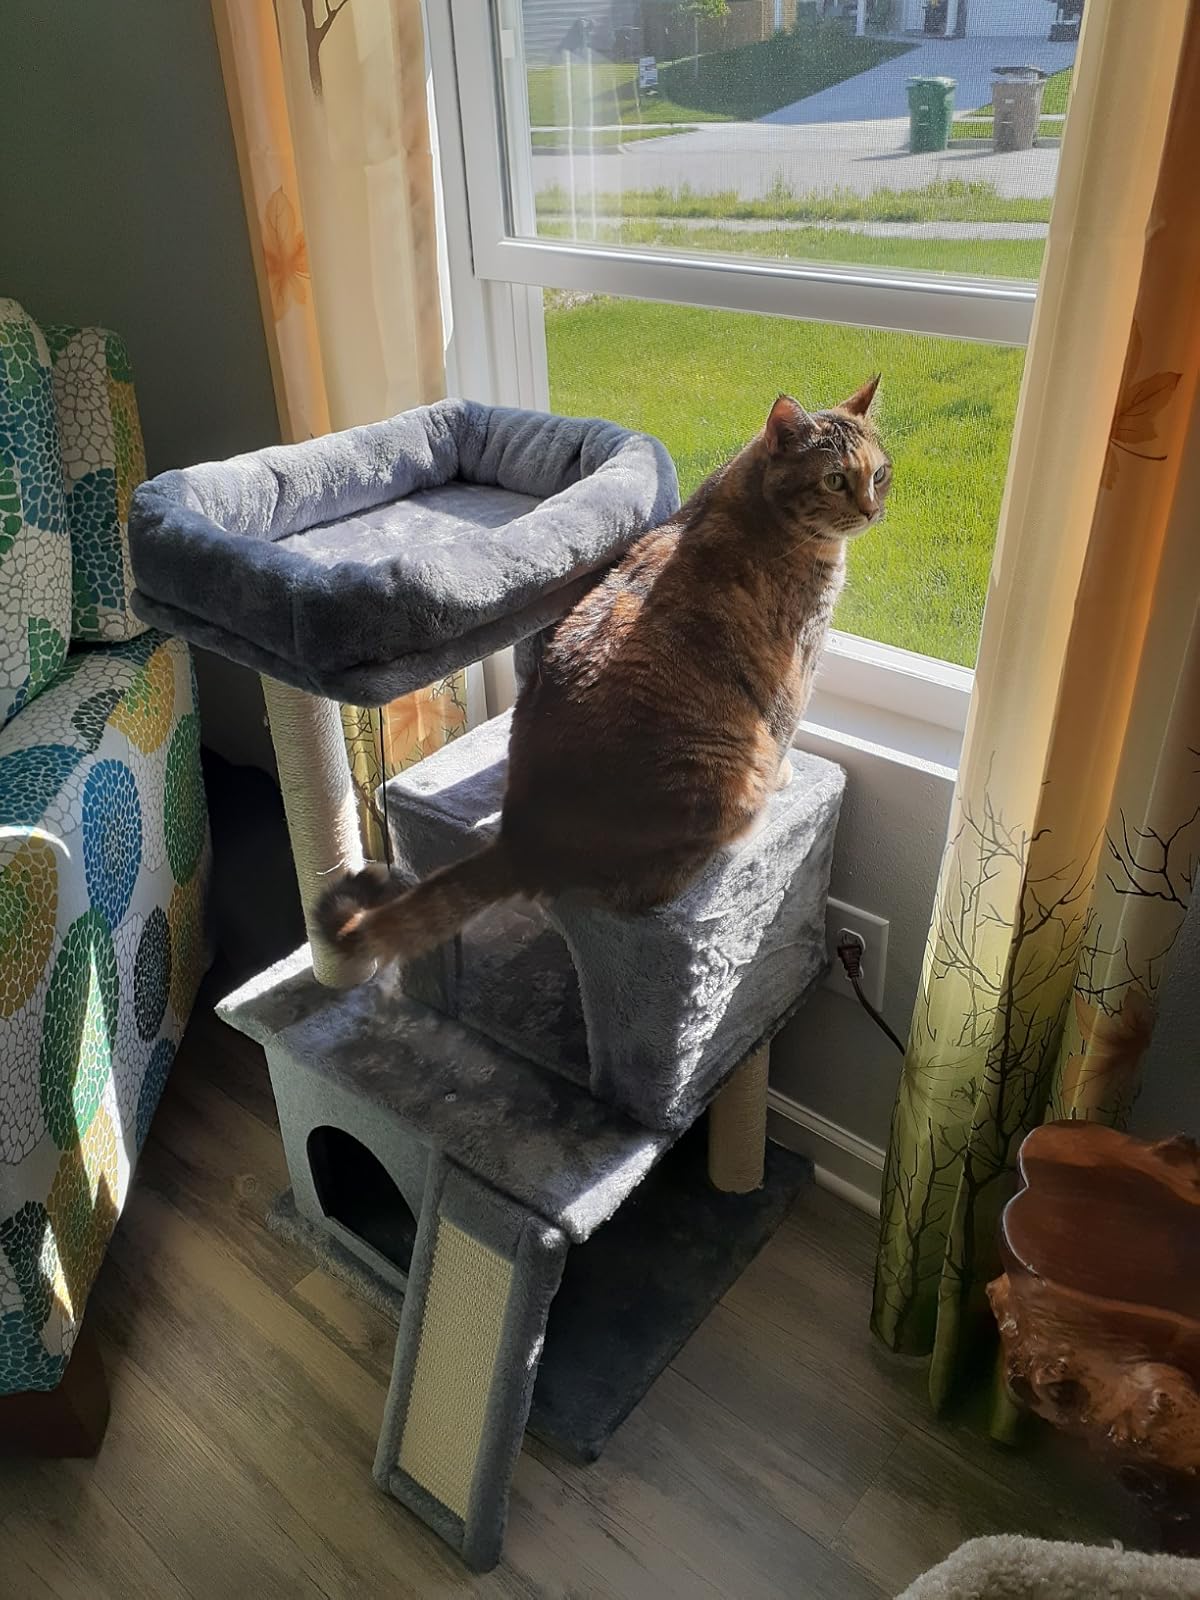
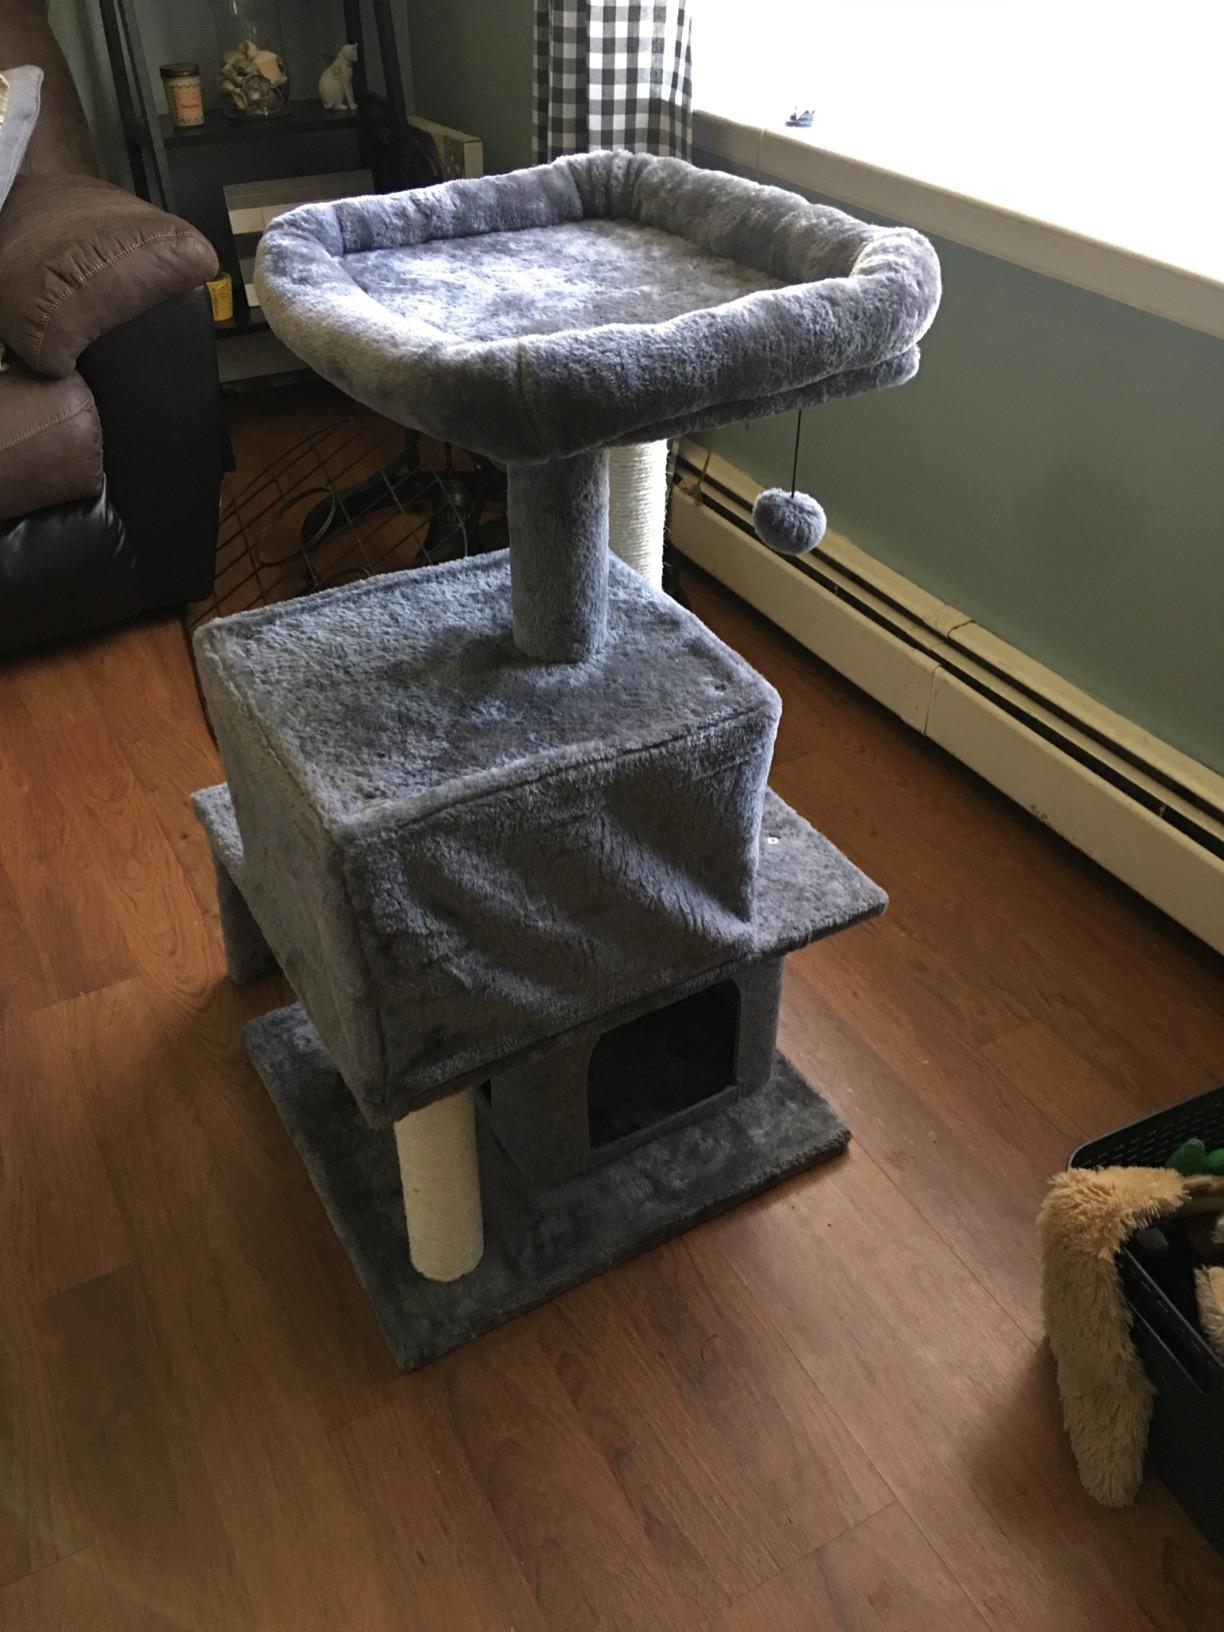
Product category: items_cat tree
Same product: yes